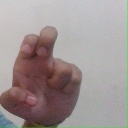
अक्षर: अ